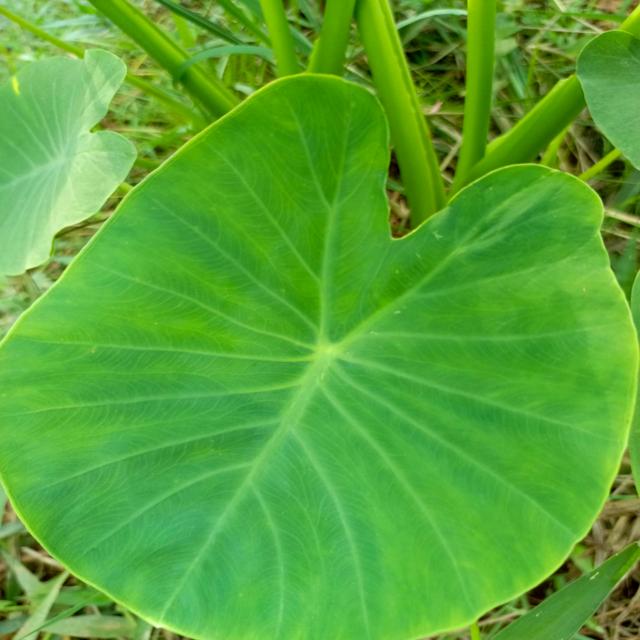
Label: Healthy